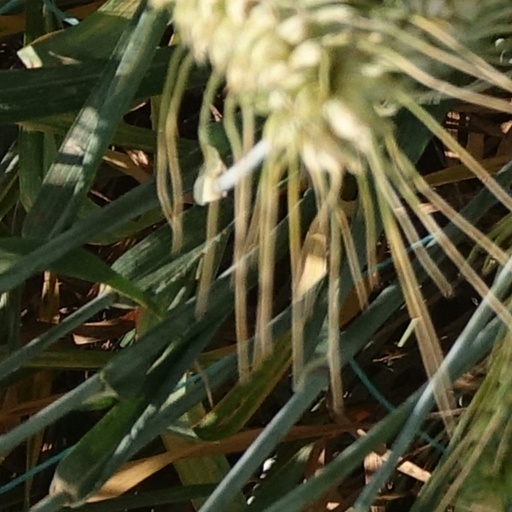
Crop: wheat